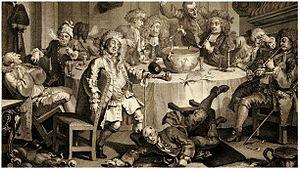
William Hogarth
L'art de la conversation, considéré comme l'un des fleurons de la culture classique française, désigne une pratique développée en France aux XVIIᵉ et XVIIIᵉ siècles, devenue un spectacle pour toute l'Europe et caractérisée par la recherche d'une dimension esthétique et hédoniste dans les échanges mondains. Dans les ouvrages traitant de l'art de la conversation dans la France classique, les auteurs ne délimitent pas cet art protéiforme dans ses formes ou ses codes. L'expression concerne originellement la conversation mondaine, mais ses pratiques et ses valeurs se sont répandues dans l'ensemble de la société cultivée, ont eu une influence importante dans la littérature, et le terme désigne plus généralement un art littéraire au sens classique de ce terme.